Boracay

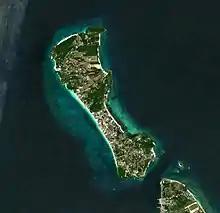
Boracay island from space

Apart from its white sand beaches, Boracay is also famous for being one of the world's top destinations for relaxation. , it was emerging among the top destinations for tranquility and nightlife.